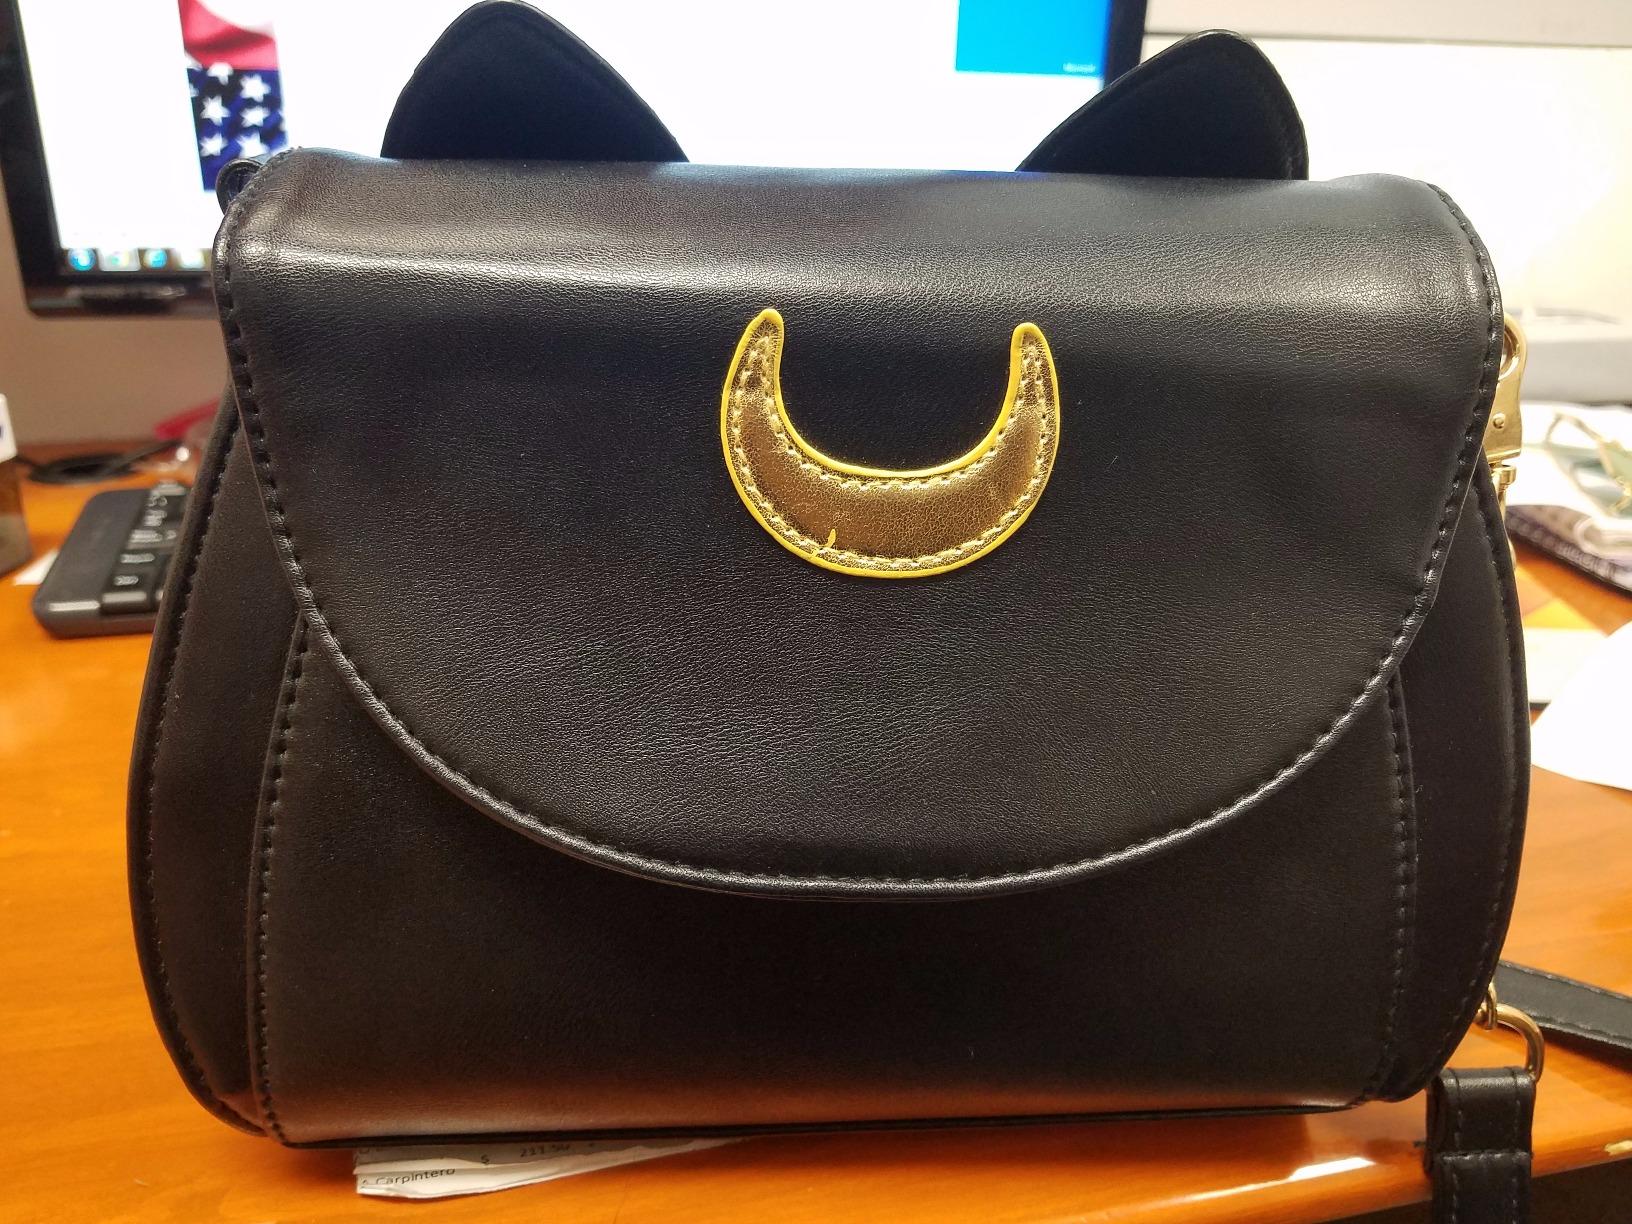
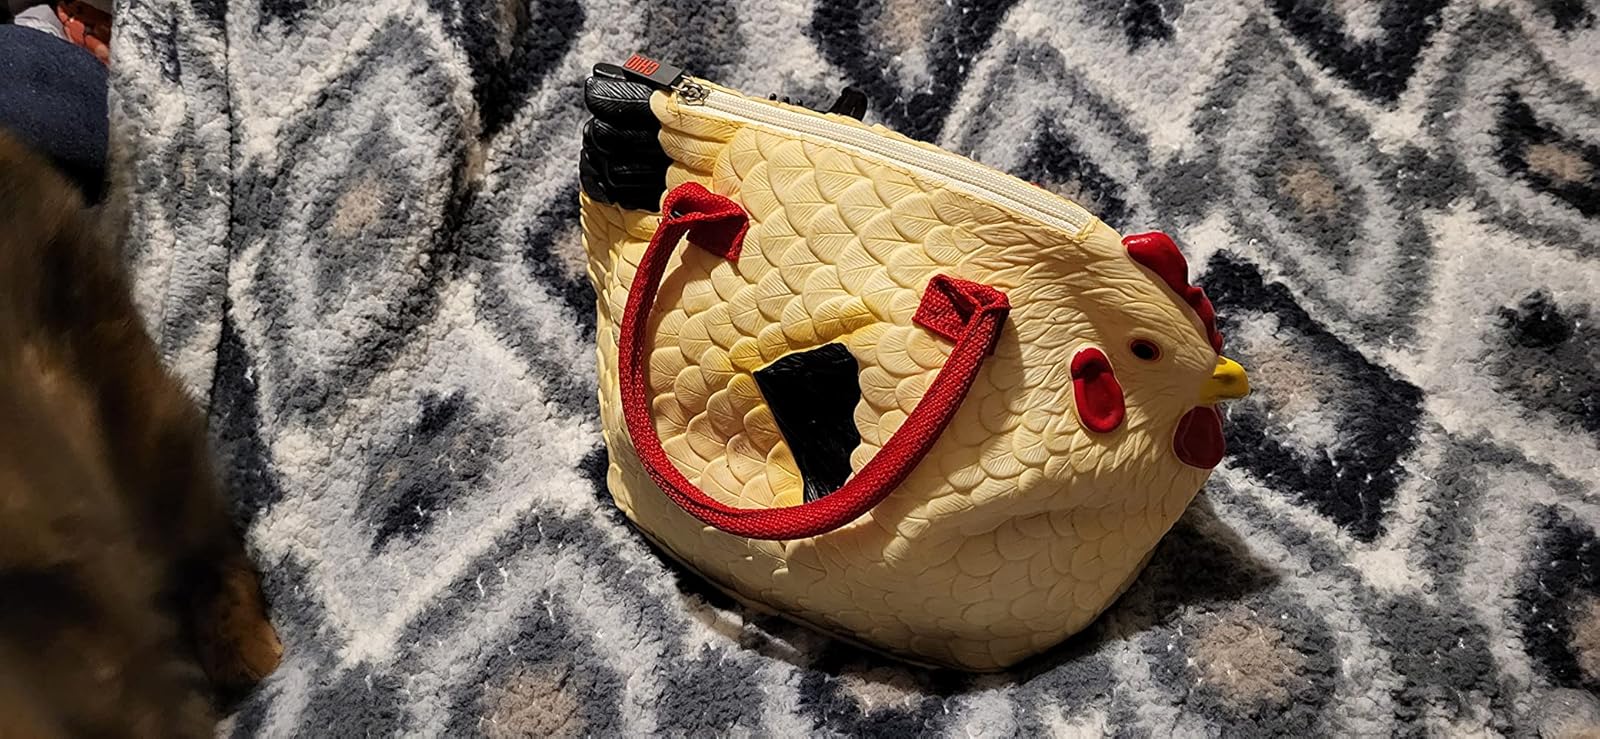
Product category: accessories_handbag
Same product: no